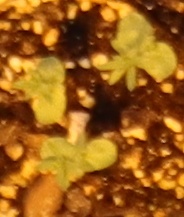
Label: Flax